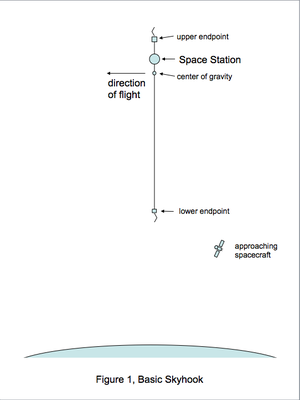
Un crochet orbital est une structure en forme de cable utilisant le transfert de moment angulaire pour placer des charges utiles dans l'espace. Une lourde station spatiale en orbite est connectée à un câble qui s'étend vers le bas en direction de la haute atmosphère. Les charges à mettre en orbite sont accrochées à l'extrémité du câble lors du passage de ce dernier. La station spatiale est alors équipée d'un système de propulsion pour rester en orbite malgré la capture de la charge.